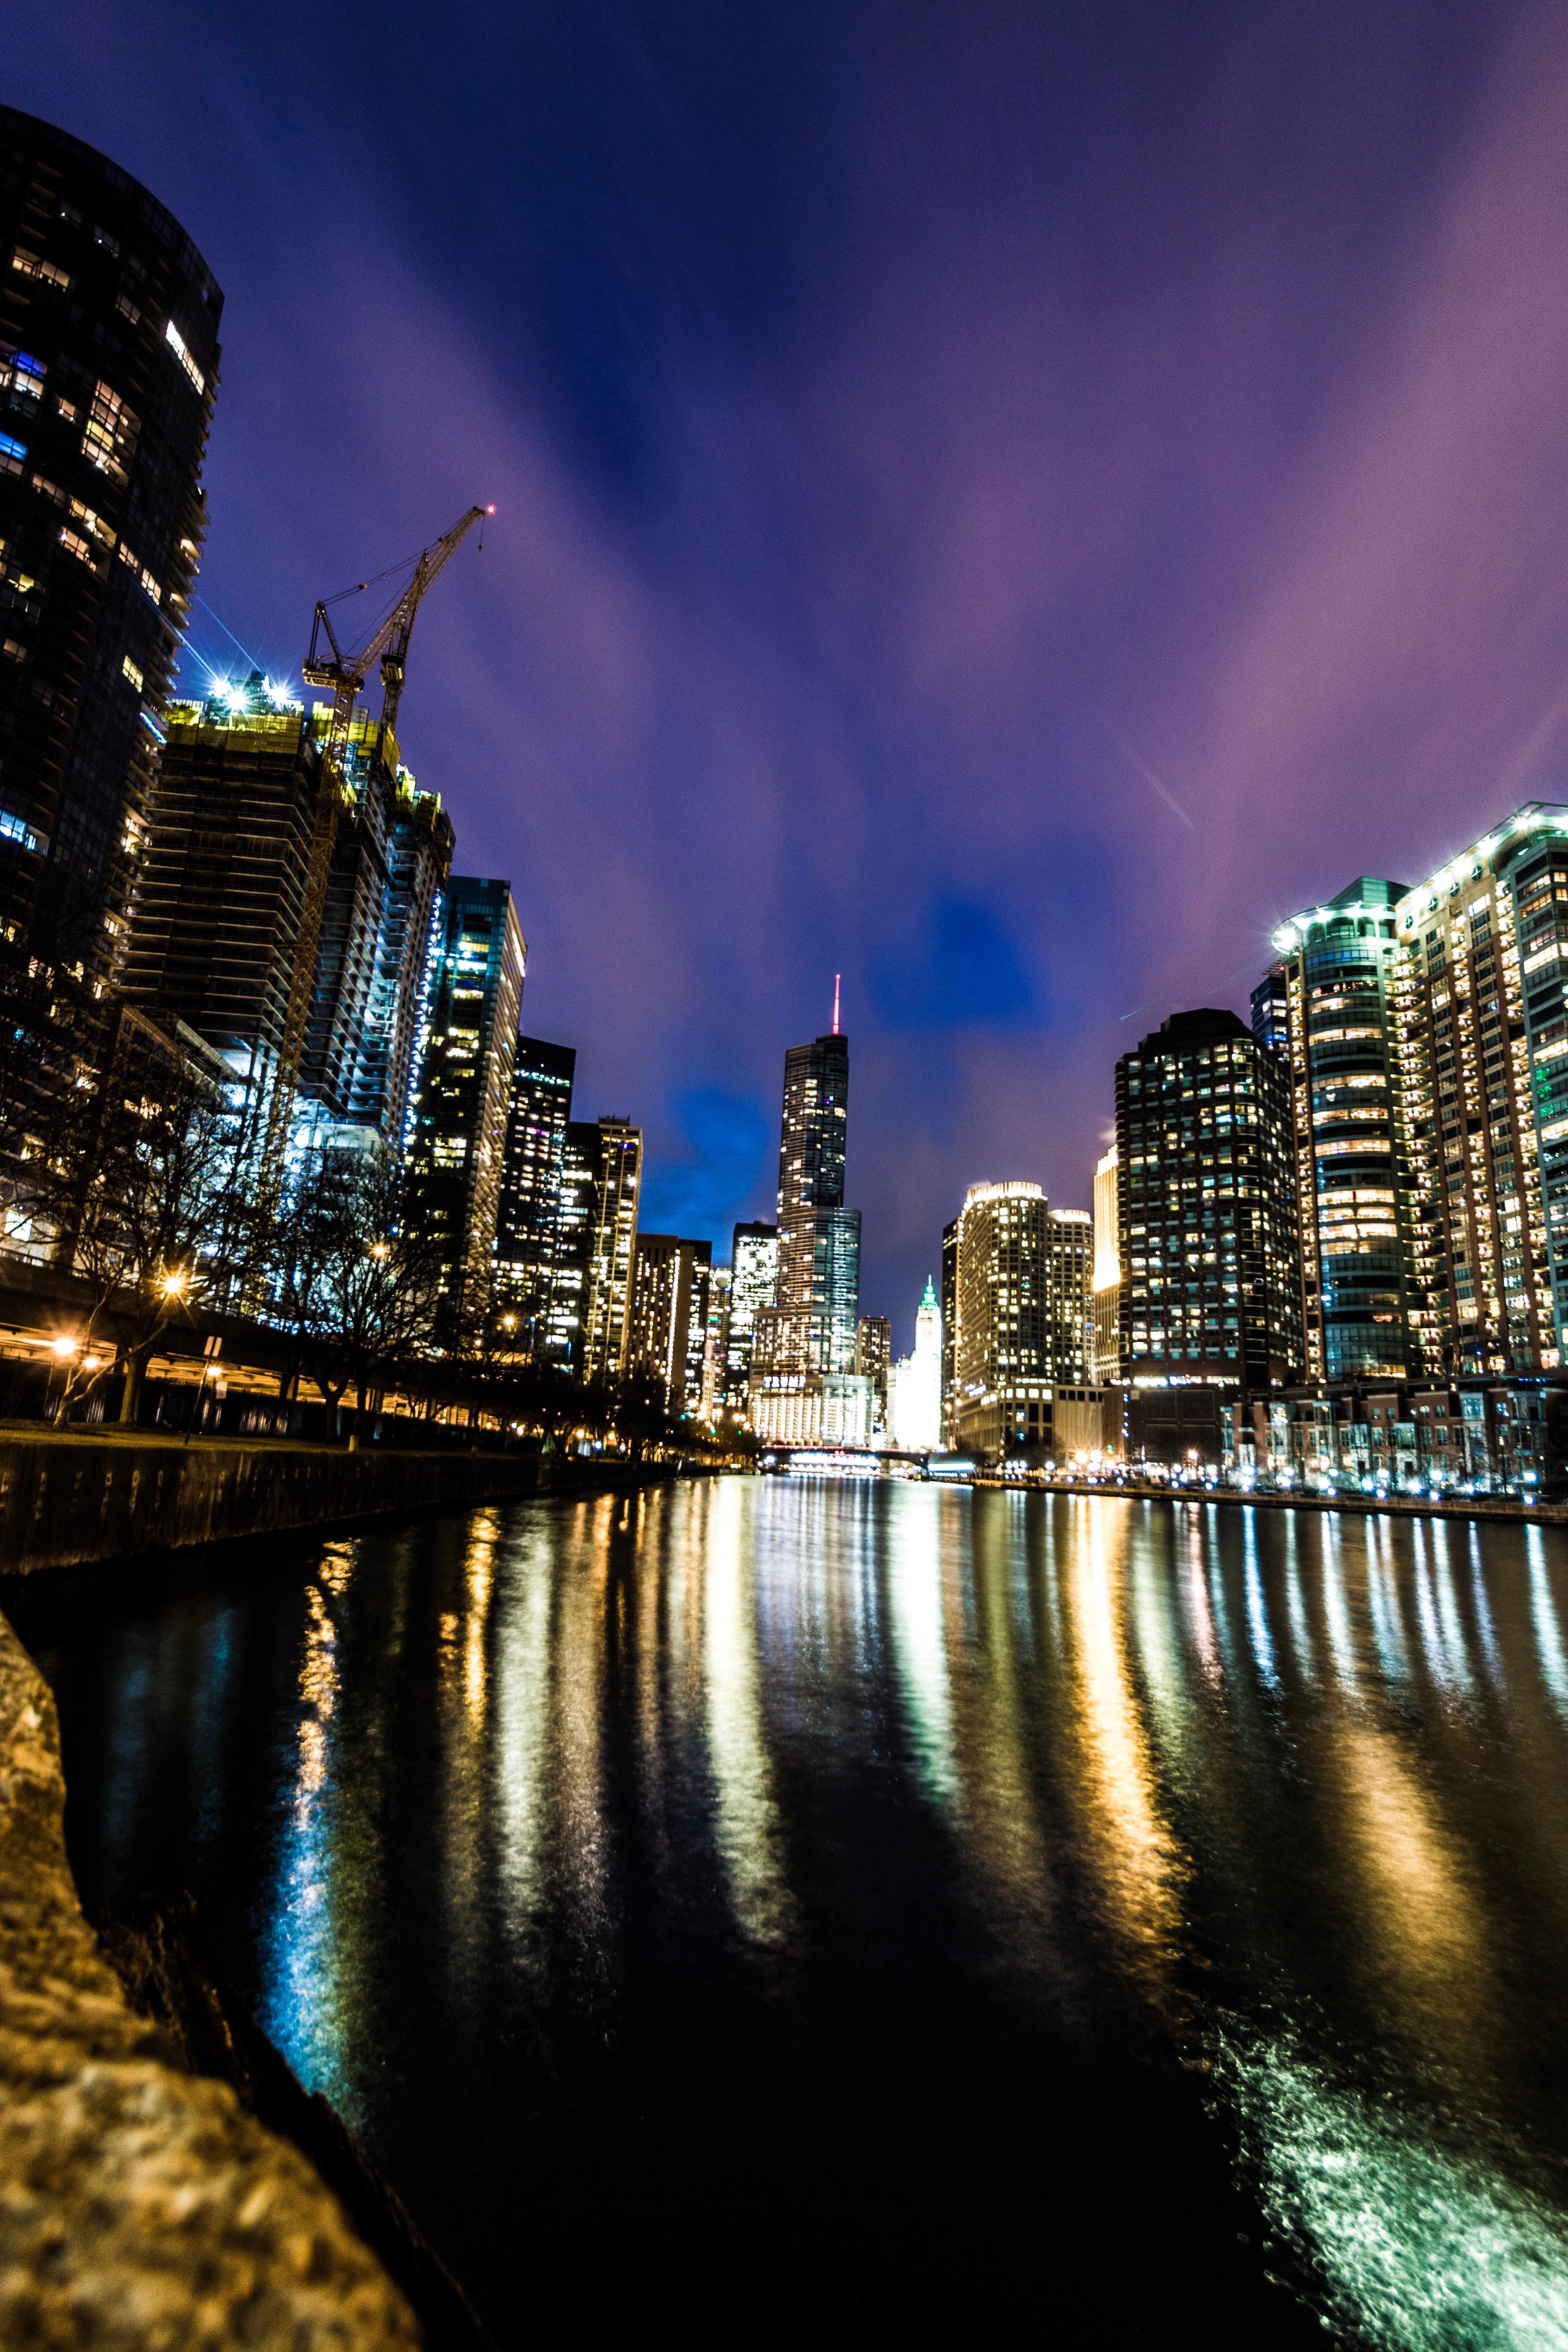
cityscape, metropolitan area, city, urban area, metropolis, sky, night, landmark, skyline, human settlement, reflection, architecture, water, skyscraper, tower block, downtown, building, town, cloud, river, photography, evening, dusk, tree, condominium, bridge, tower, mixed use, world, horizon, harbor, tourism